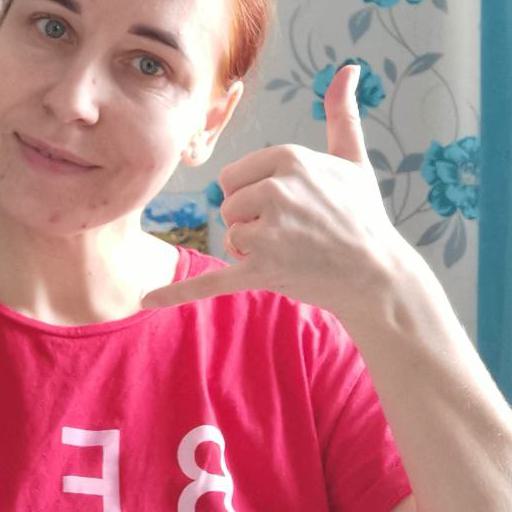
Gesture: call